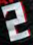
Number: 2